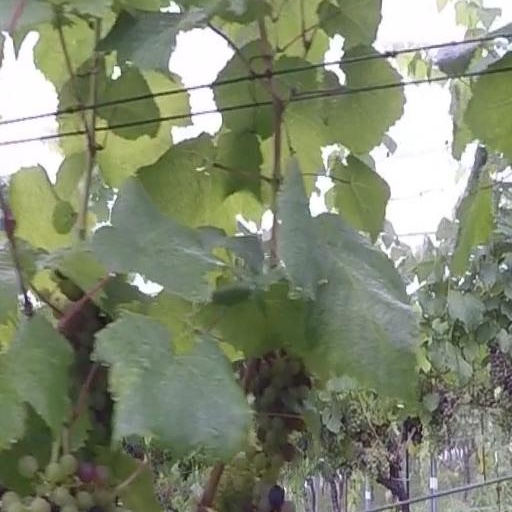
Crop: grape